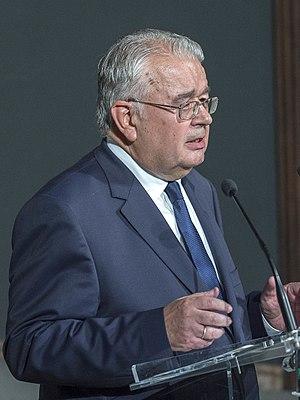
Le Tribunal constitutionnel est une juridiction espagnole chargée de veiller au respect de la constitution de 1978.